Literature of al-Andalus

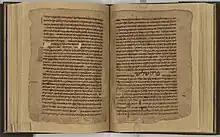
A commentary on the Mishnah handwritten by Musa bin Maymun in Judeo-Arabic with a Rashi script.

Maimonides (1135-1204), who fled al-Andalus in the Almohad period, addressed his "Guide for the Perplexed" to Joseph ben Judah of Ceuta.